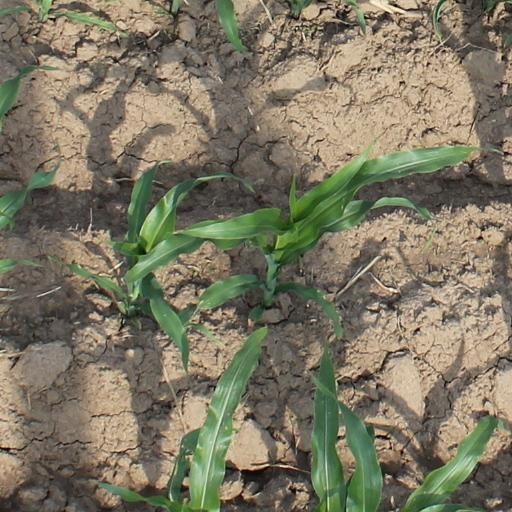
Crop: maize; corn